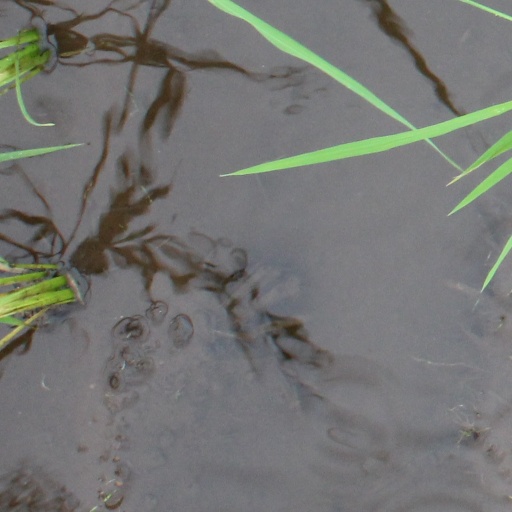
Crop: rice